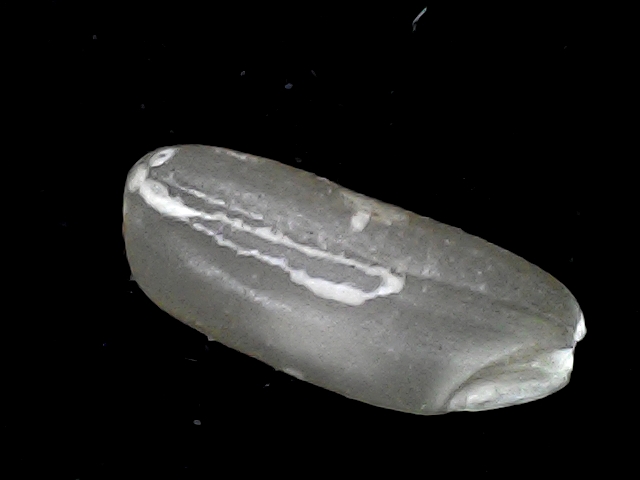
Rice variety: BD91